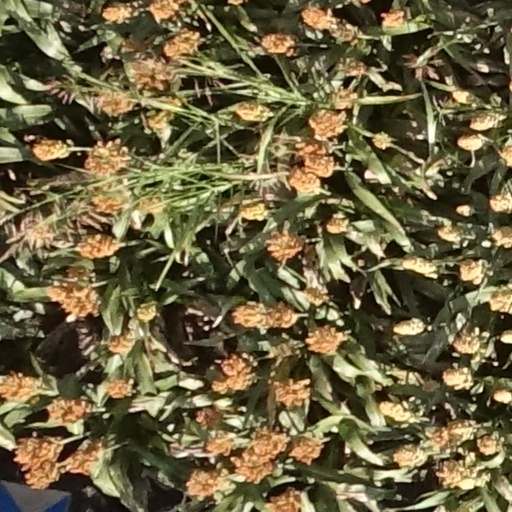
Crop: sorghum